International Karate

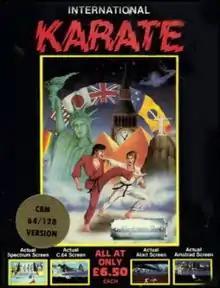
Commodore 64 cover art

International Karate is a fighting game developed and published by System 3 for the ZX Spectrum in 1985 and ported to various home computers over the following years. In the United States it was published by Epyx in 1986 as World Karate Championship.